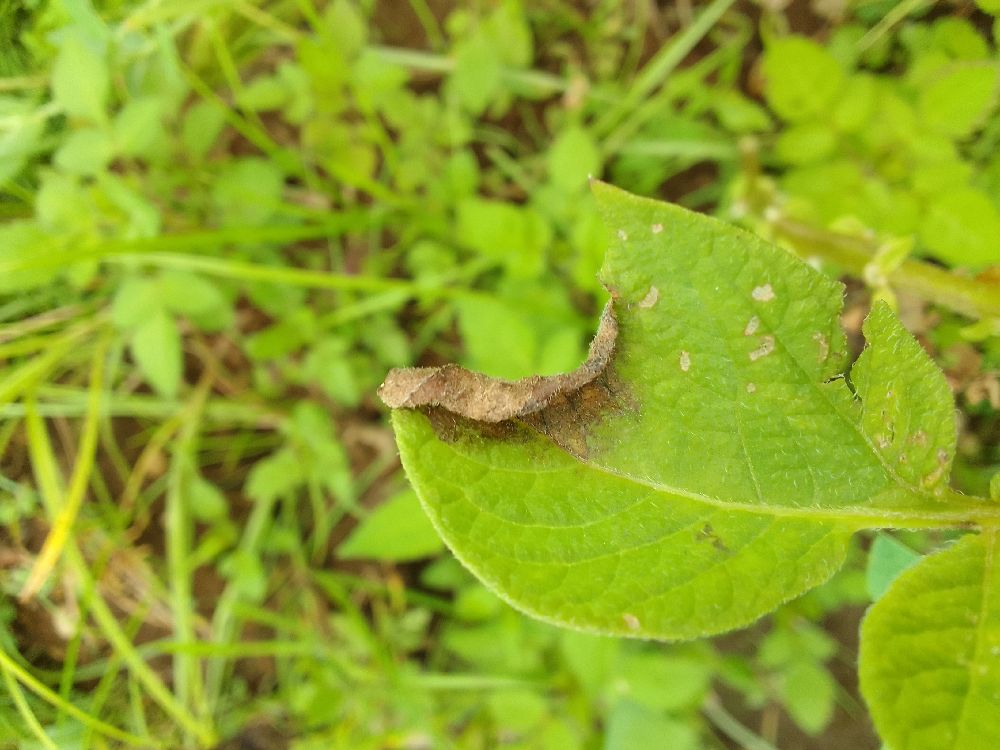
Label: Late blight